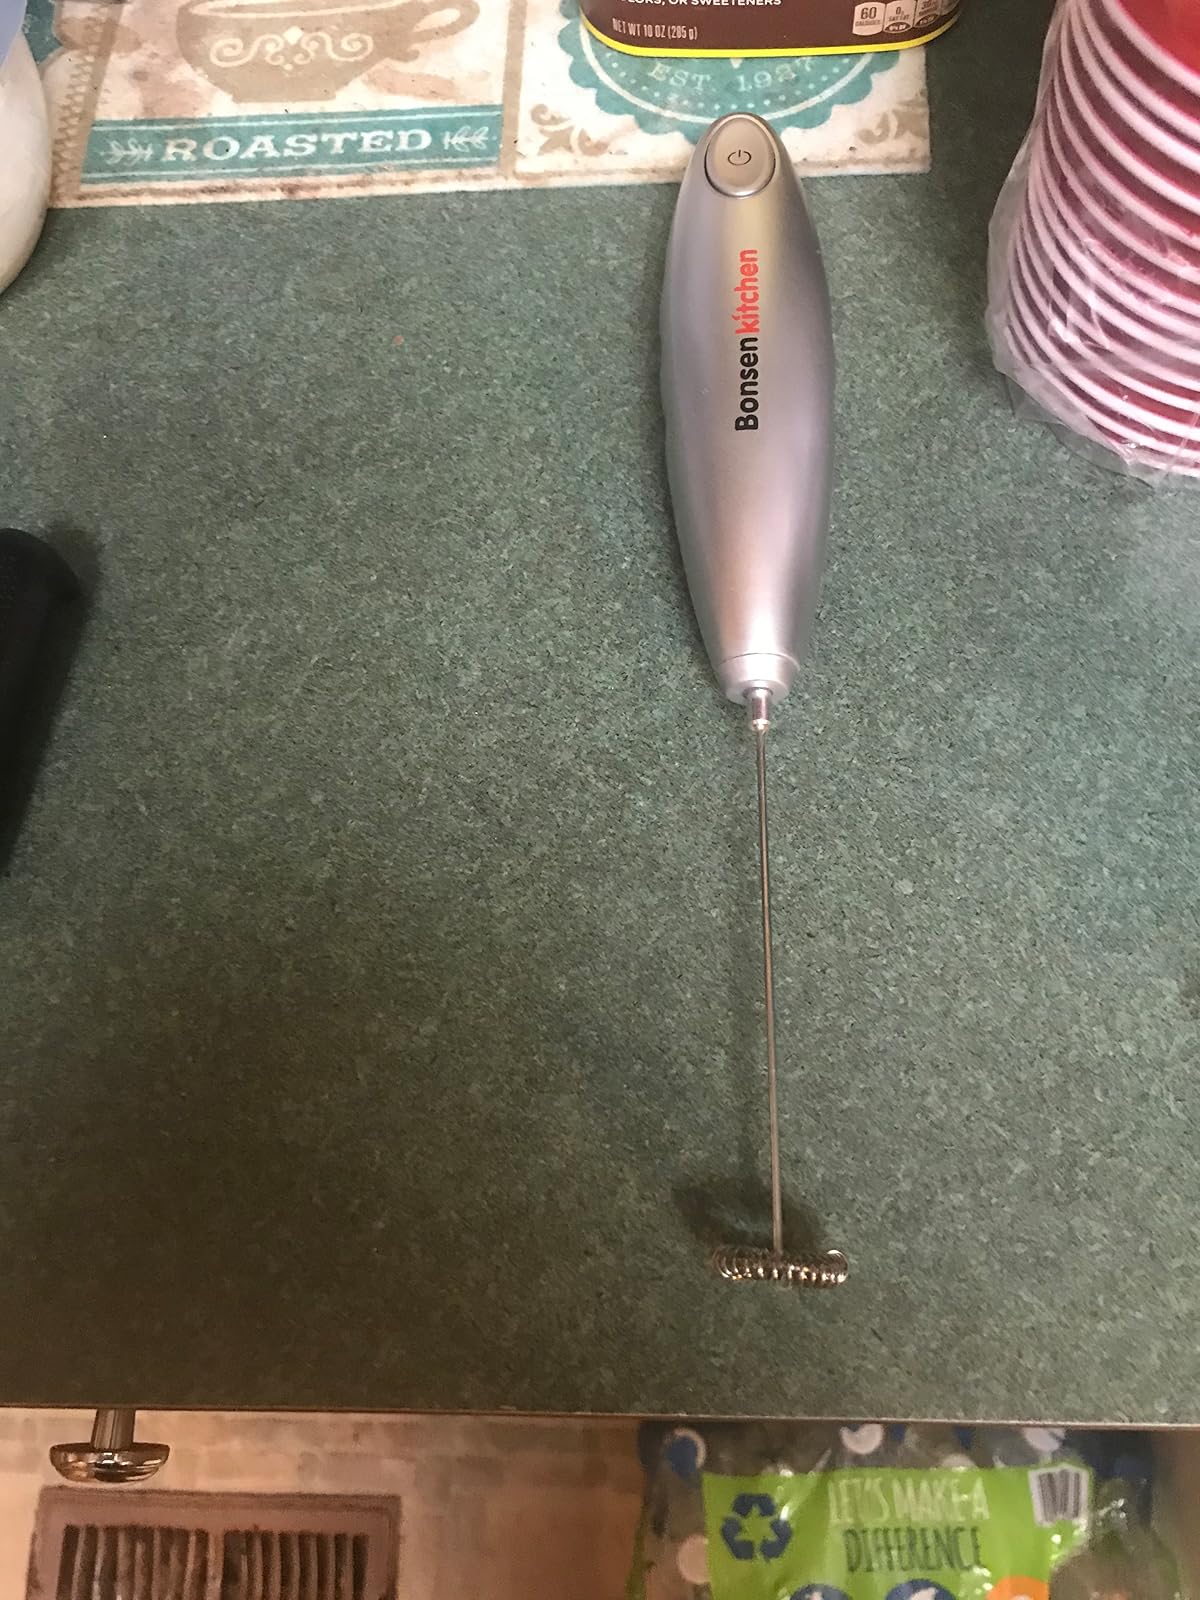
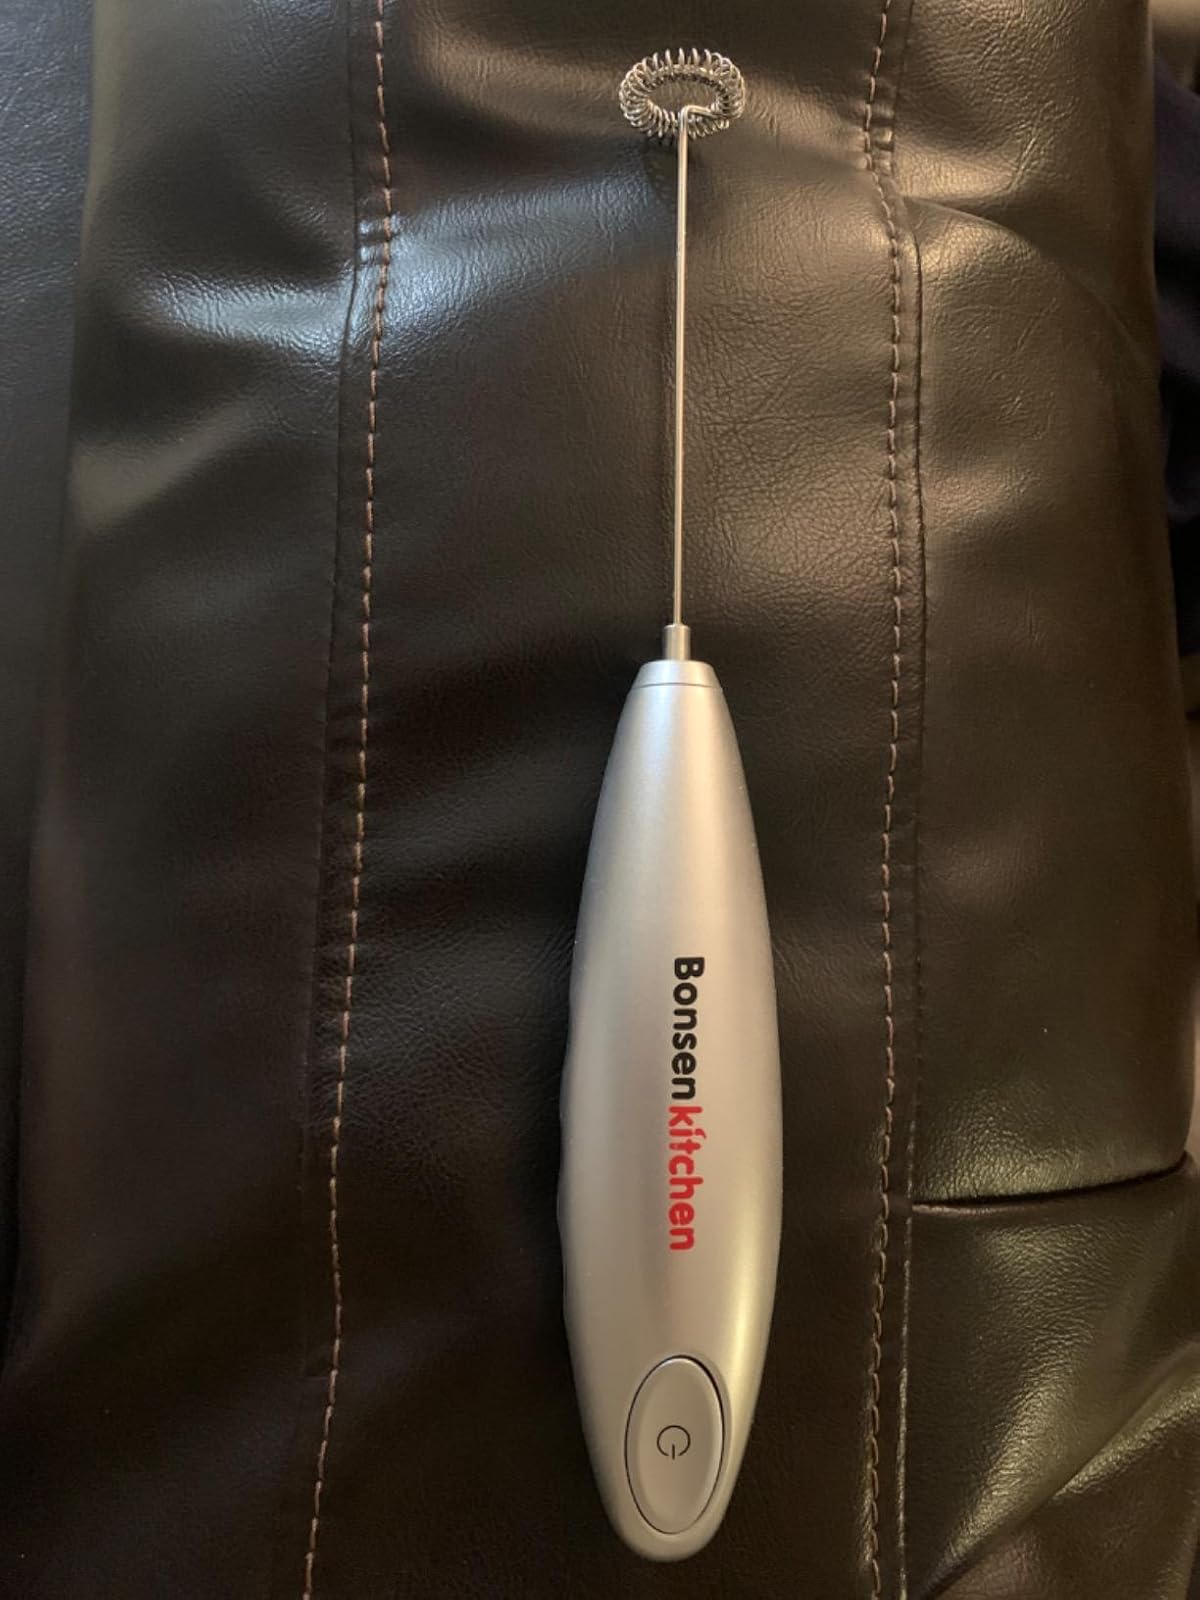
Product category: items_mixer
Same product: yes